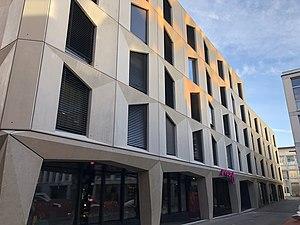
Hôtel Moxy à la rue de la Vigie 3, en 2020
Le Flon est un quartier au centre de la ville de Lausanne, en Suisse, connu sous le nom de Quartier du Flon. Il se trouve dans la cuvette de la vallée comblée de la rivière éponyme, le Flon. Haut lieu de la vie nocturne lausannoise, le Quartier du Flon est aussi un lieu de vie urbain comprenant des terrasses, des enseignes commerciales et de loisirs. La zone est essentiellement piétonne.